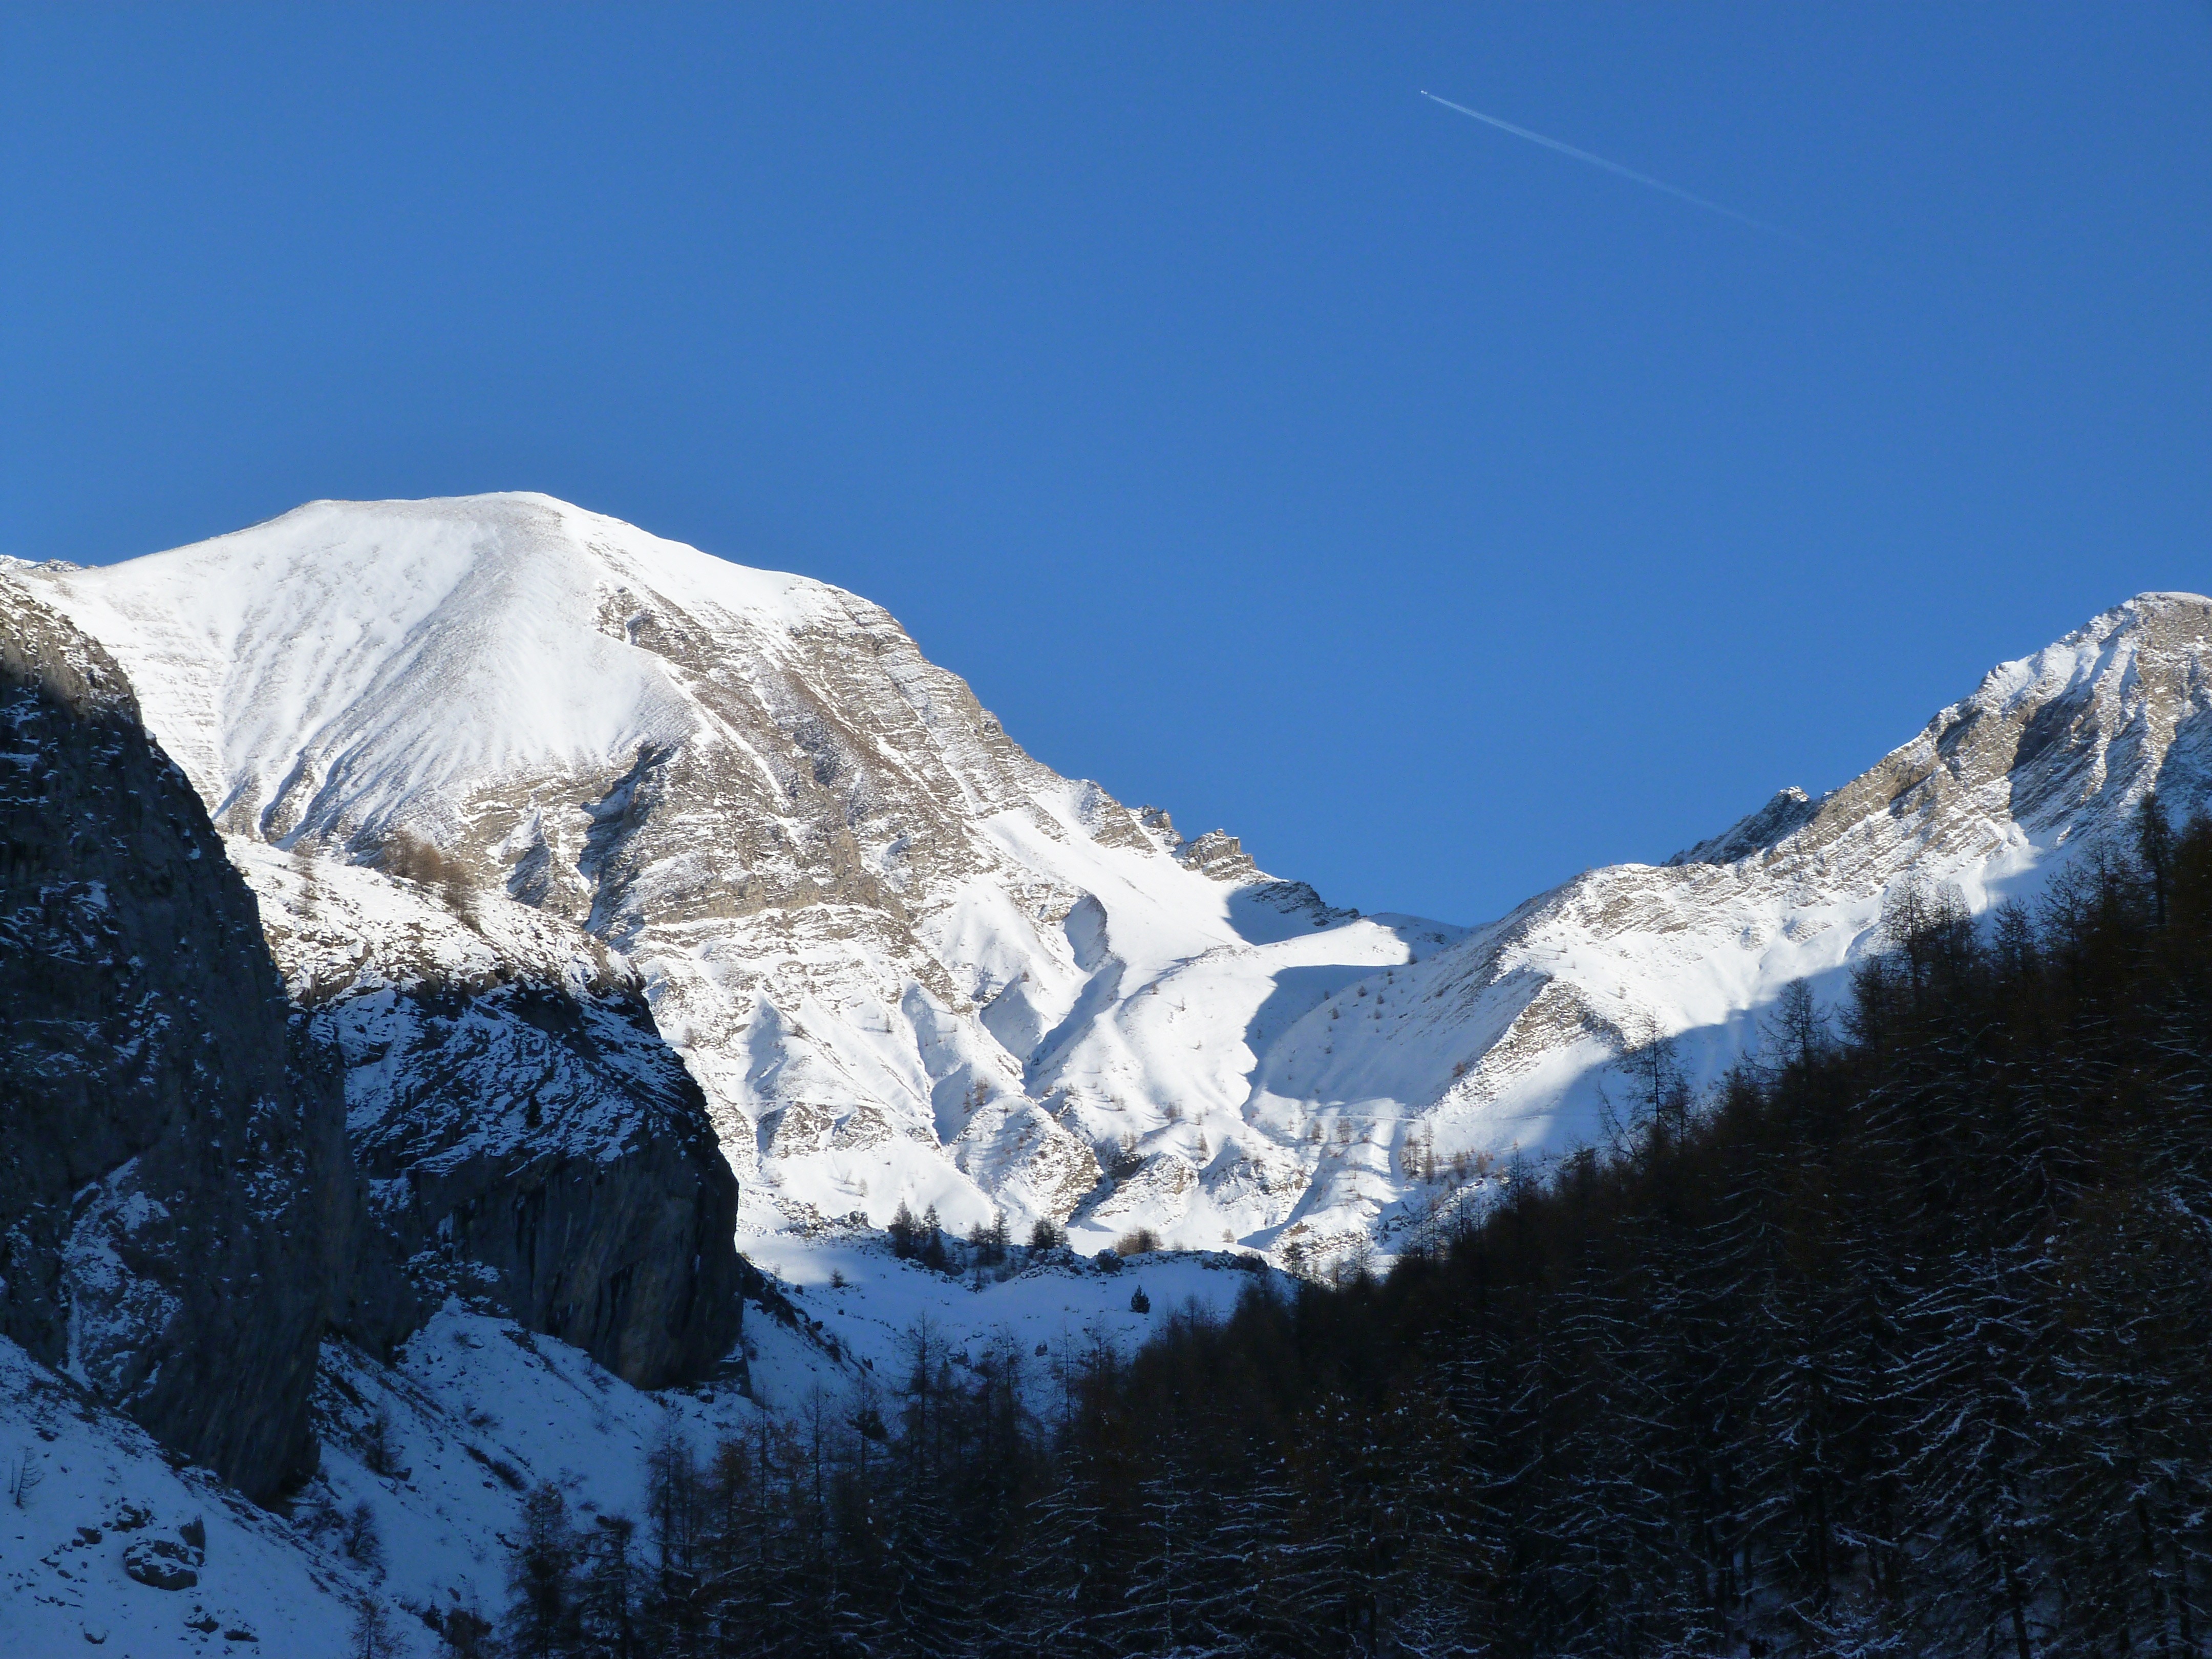
landscape, mountain, snow, winter, mountain range, ice, weather, snowy, season, ridge, summit, alps, plateau, piste, landform, mountain pass, hautes alpes, geographical feature, mountainous landforms, geological phenomenon